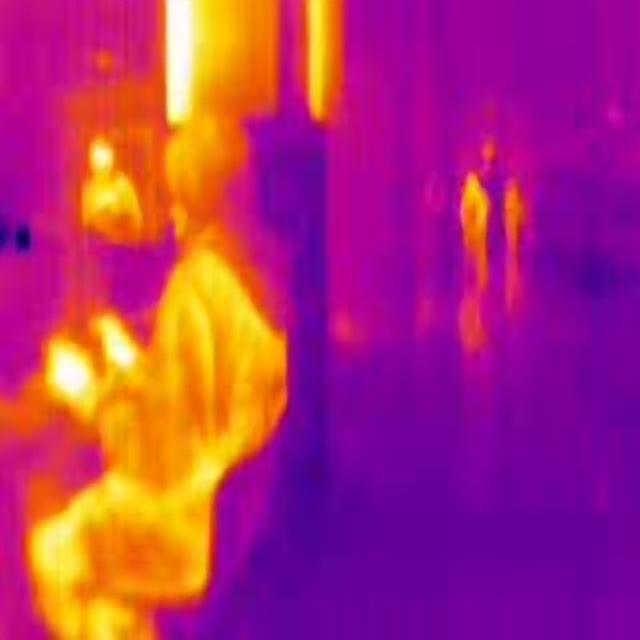
Detected objects:
label: person
label: person
label: person